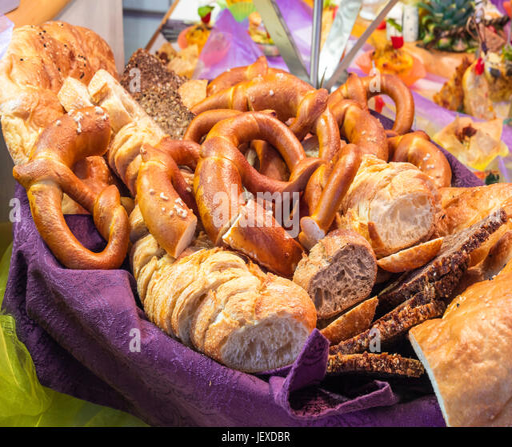
group of traditional breads and pretzel in a basket